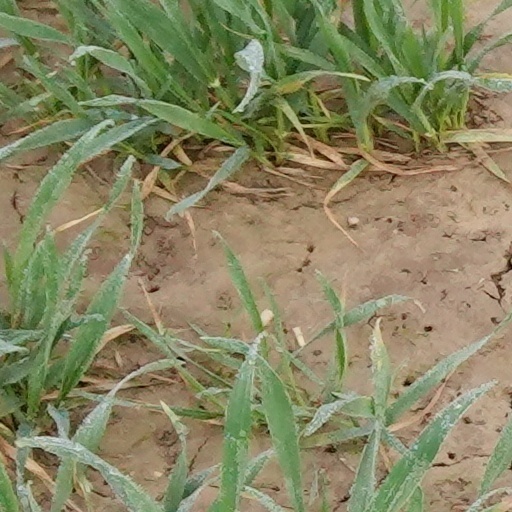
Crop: wheat